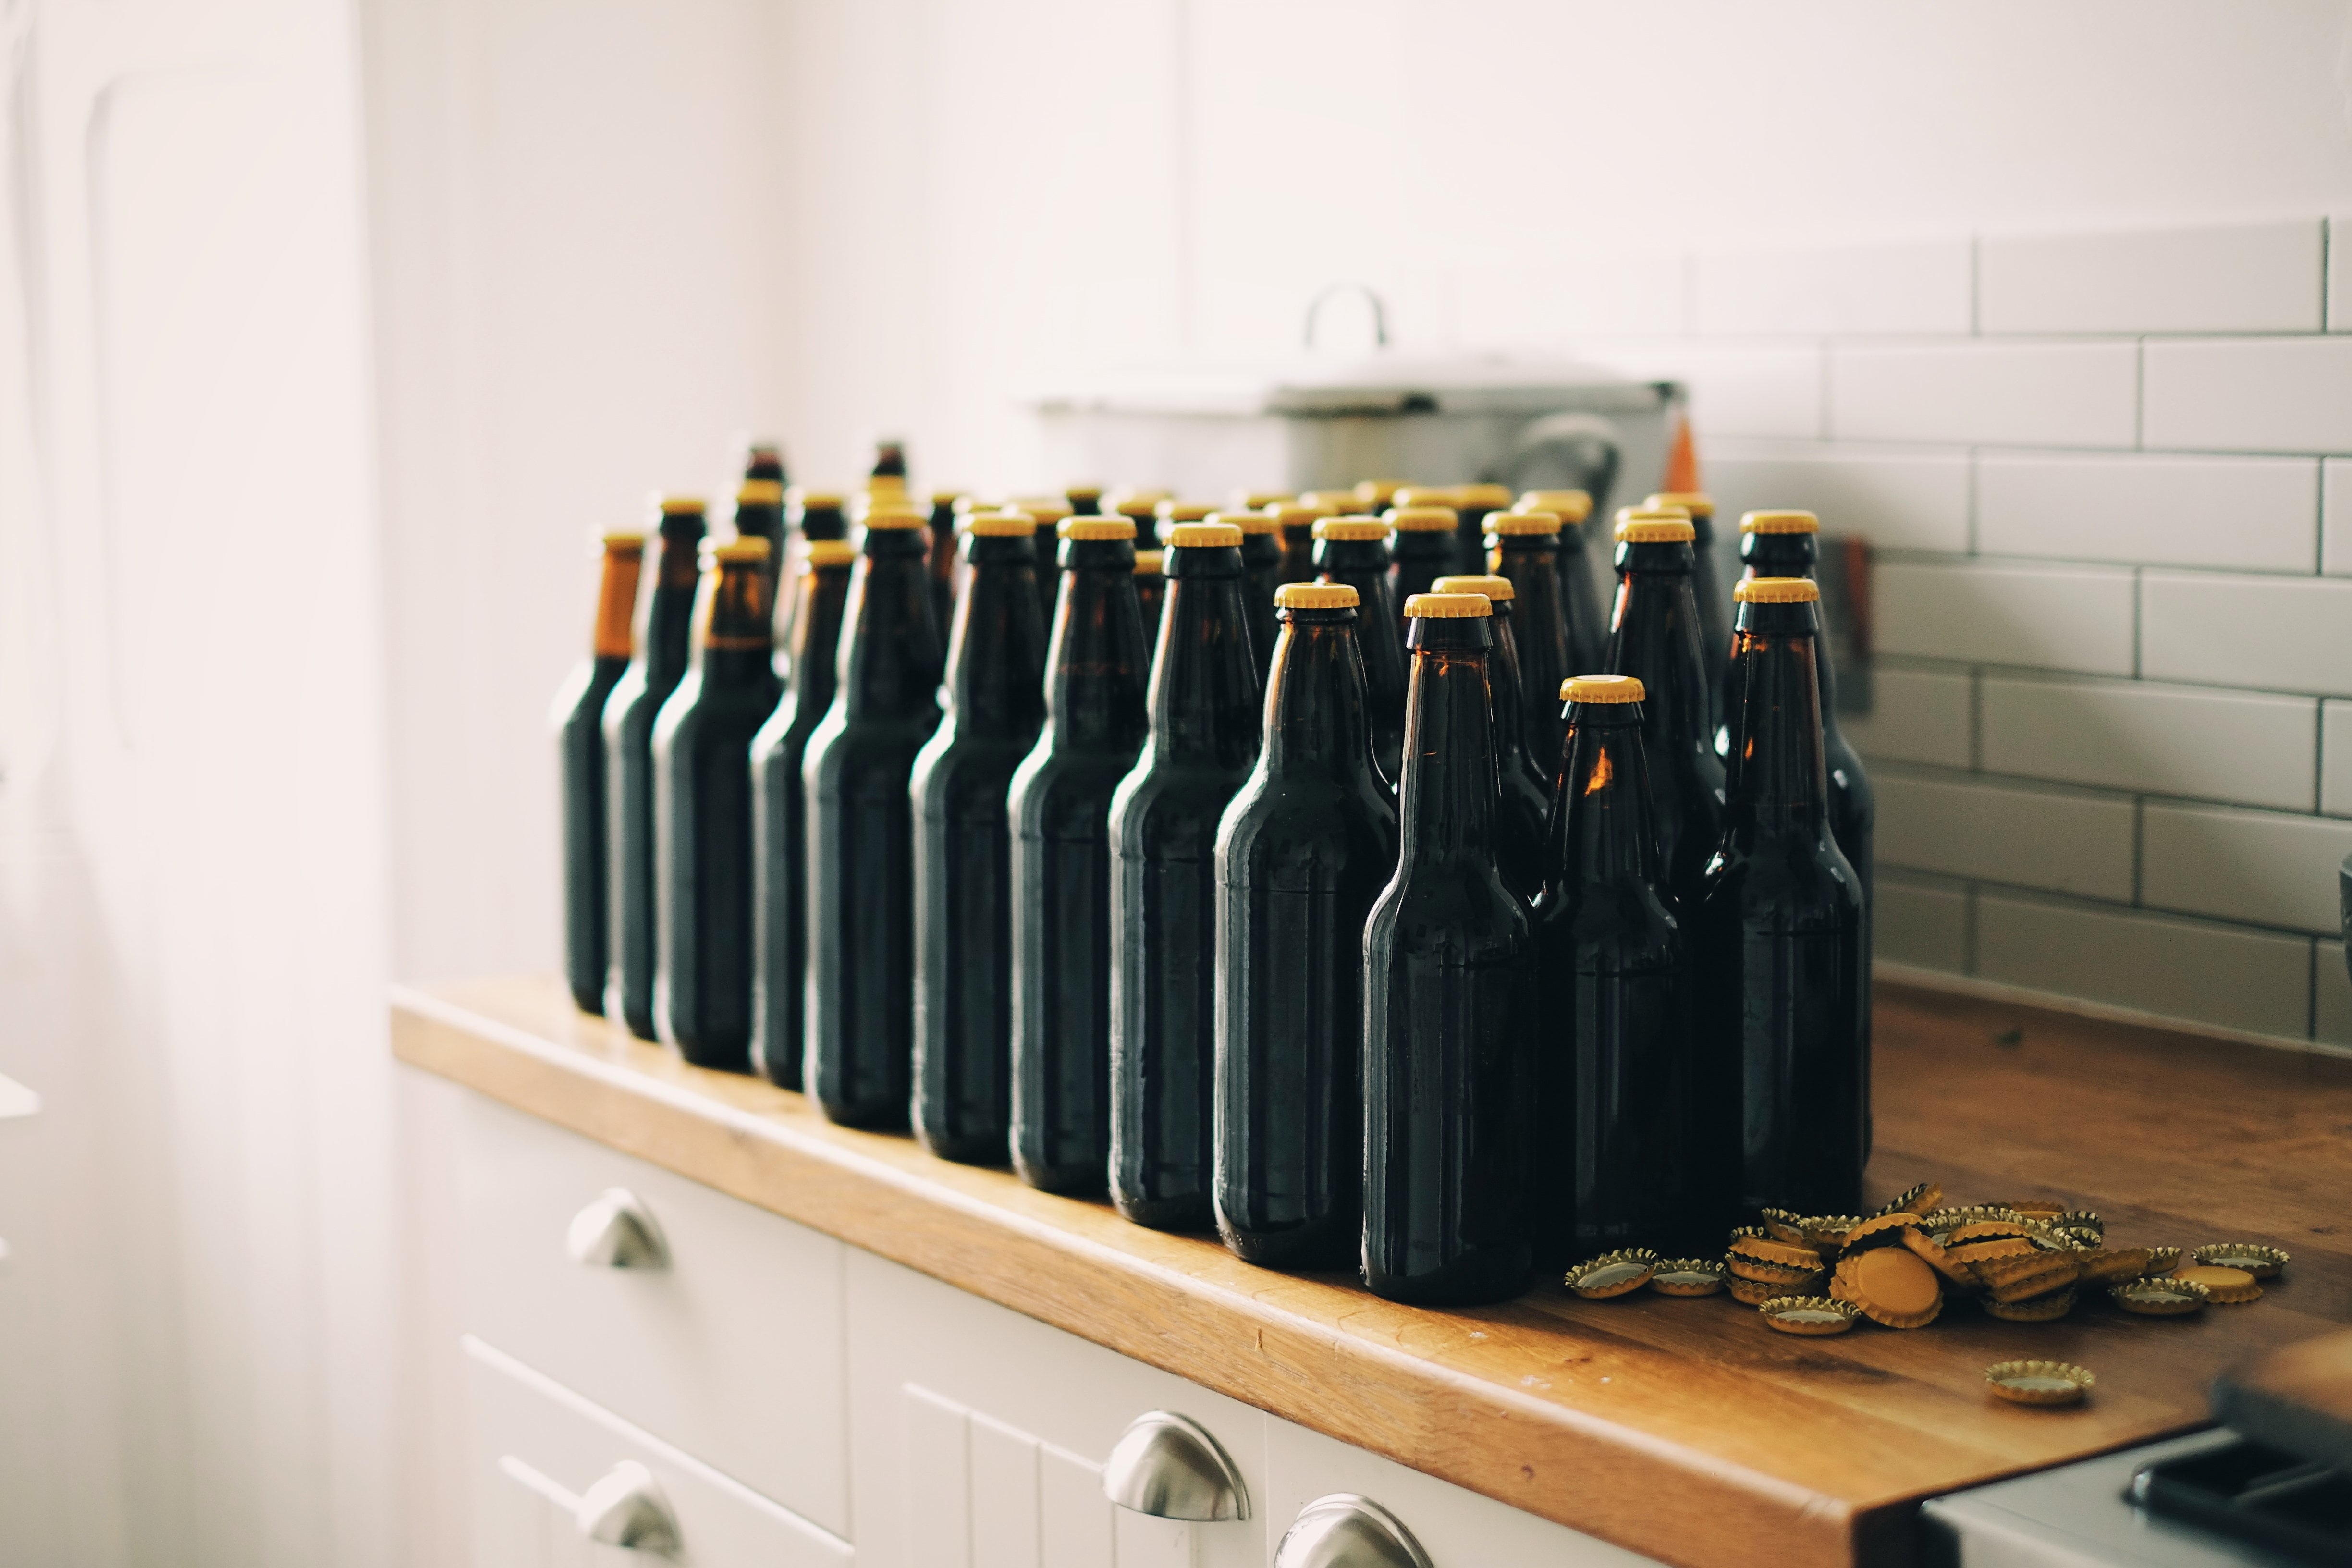
shelf, furniture, room, interior design, man made object